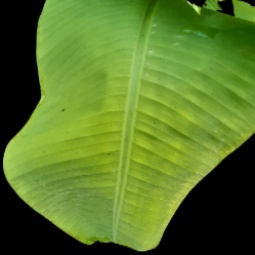
Label: Zinc